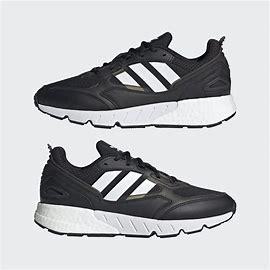
Brand: Adidas
Model: ZX 1K Boost